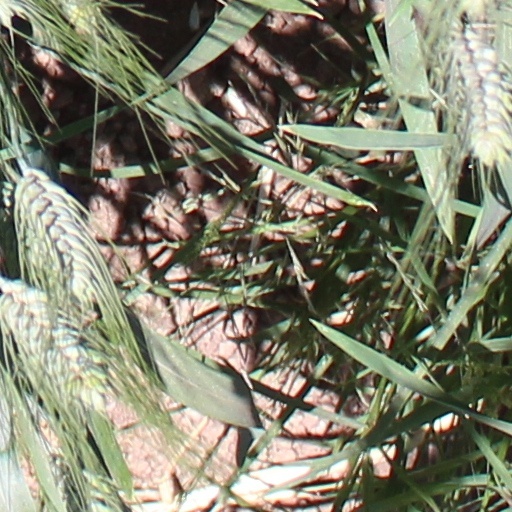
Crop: wheat